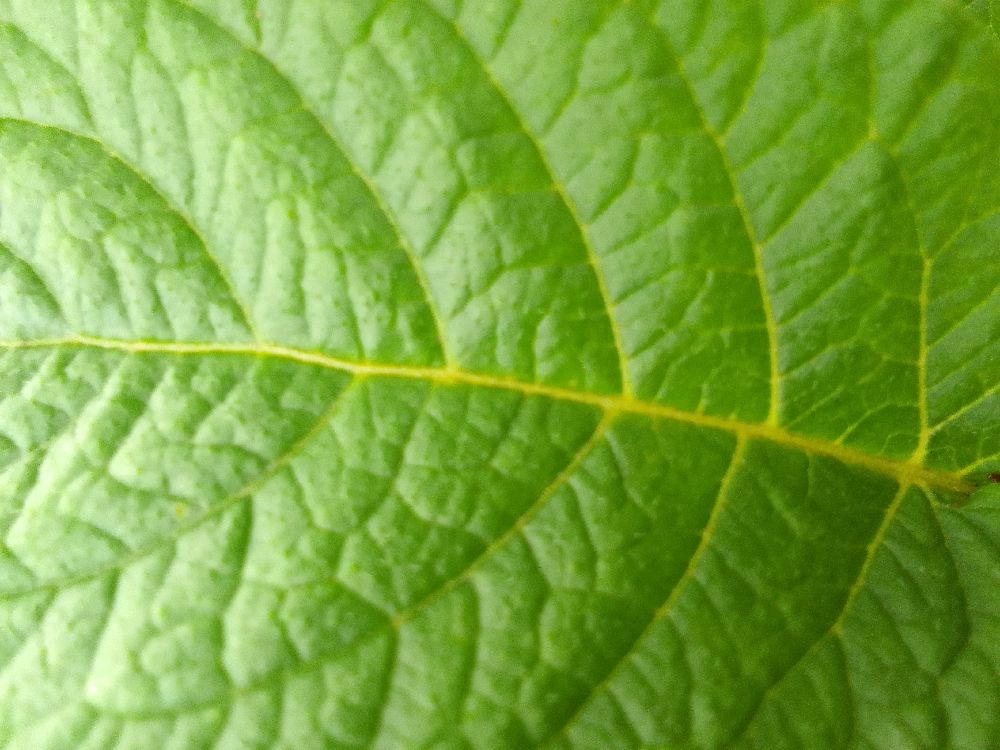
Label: Healthy